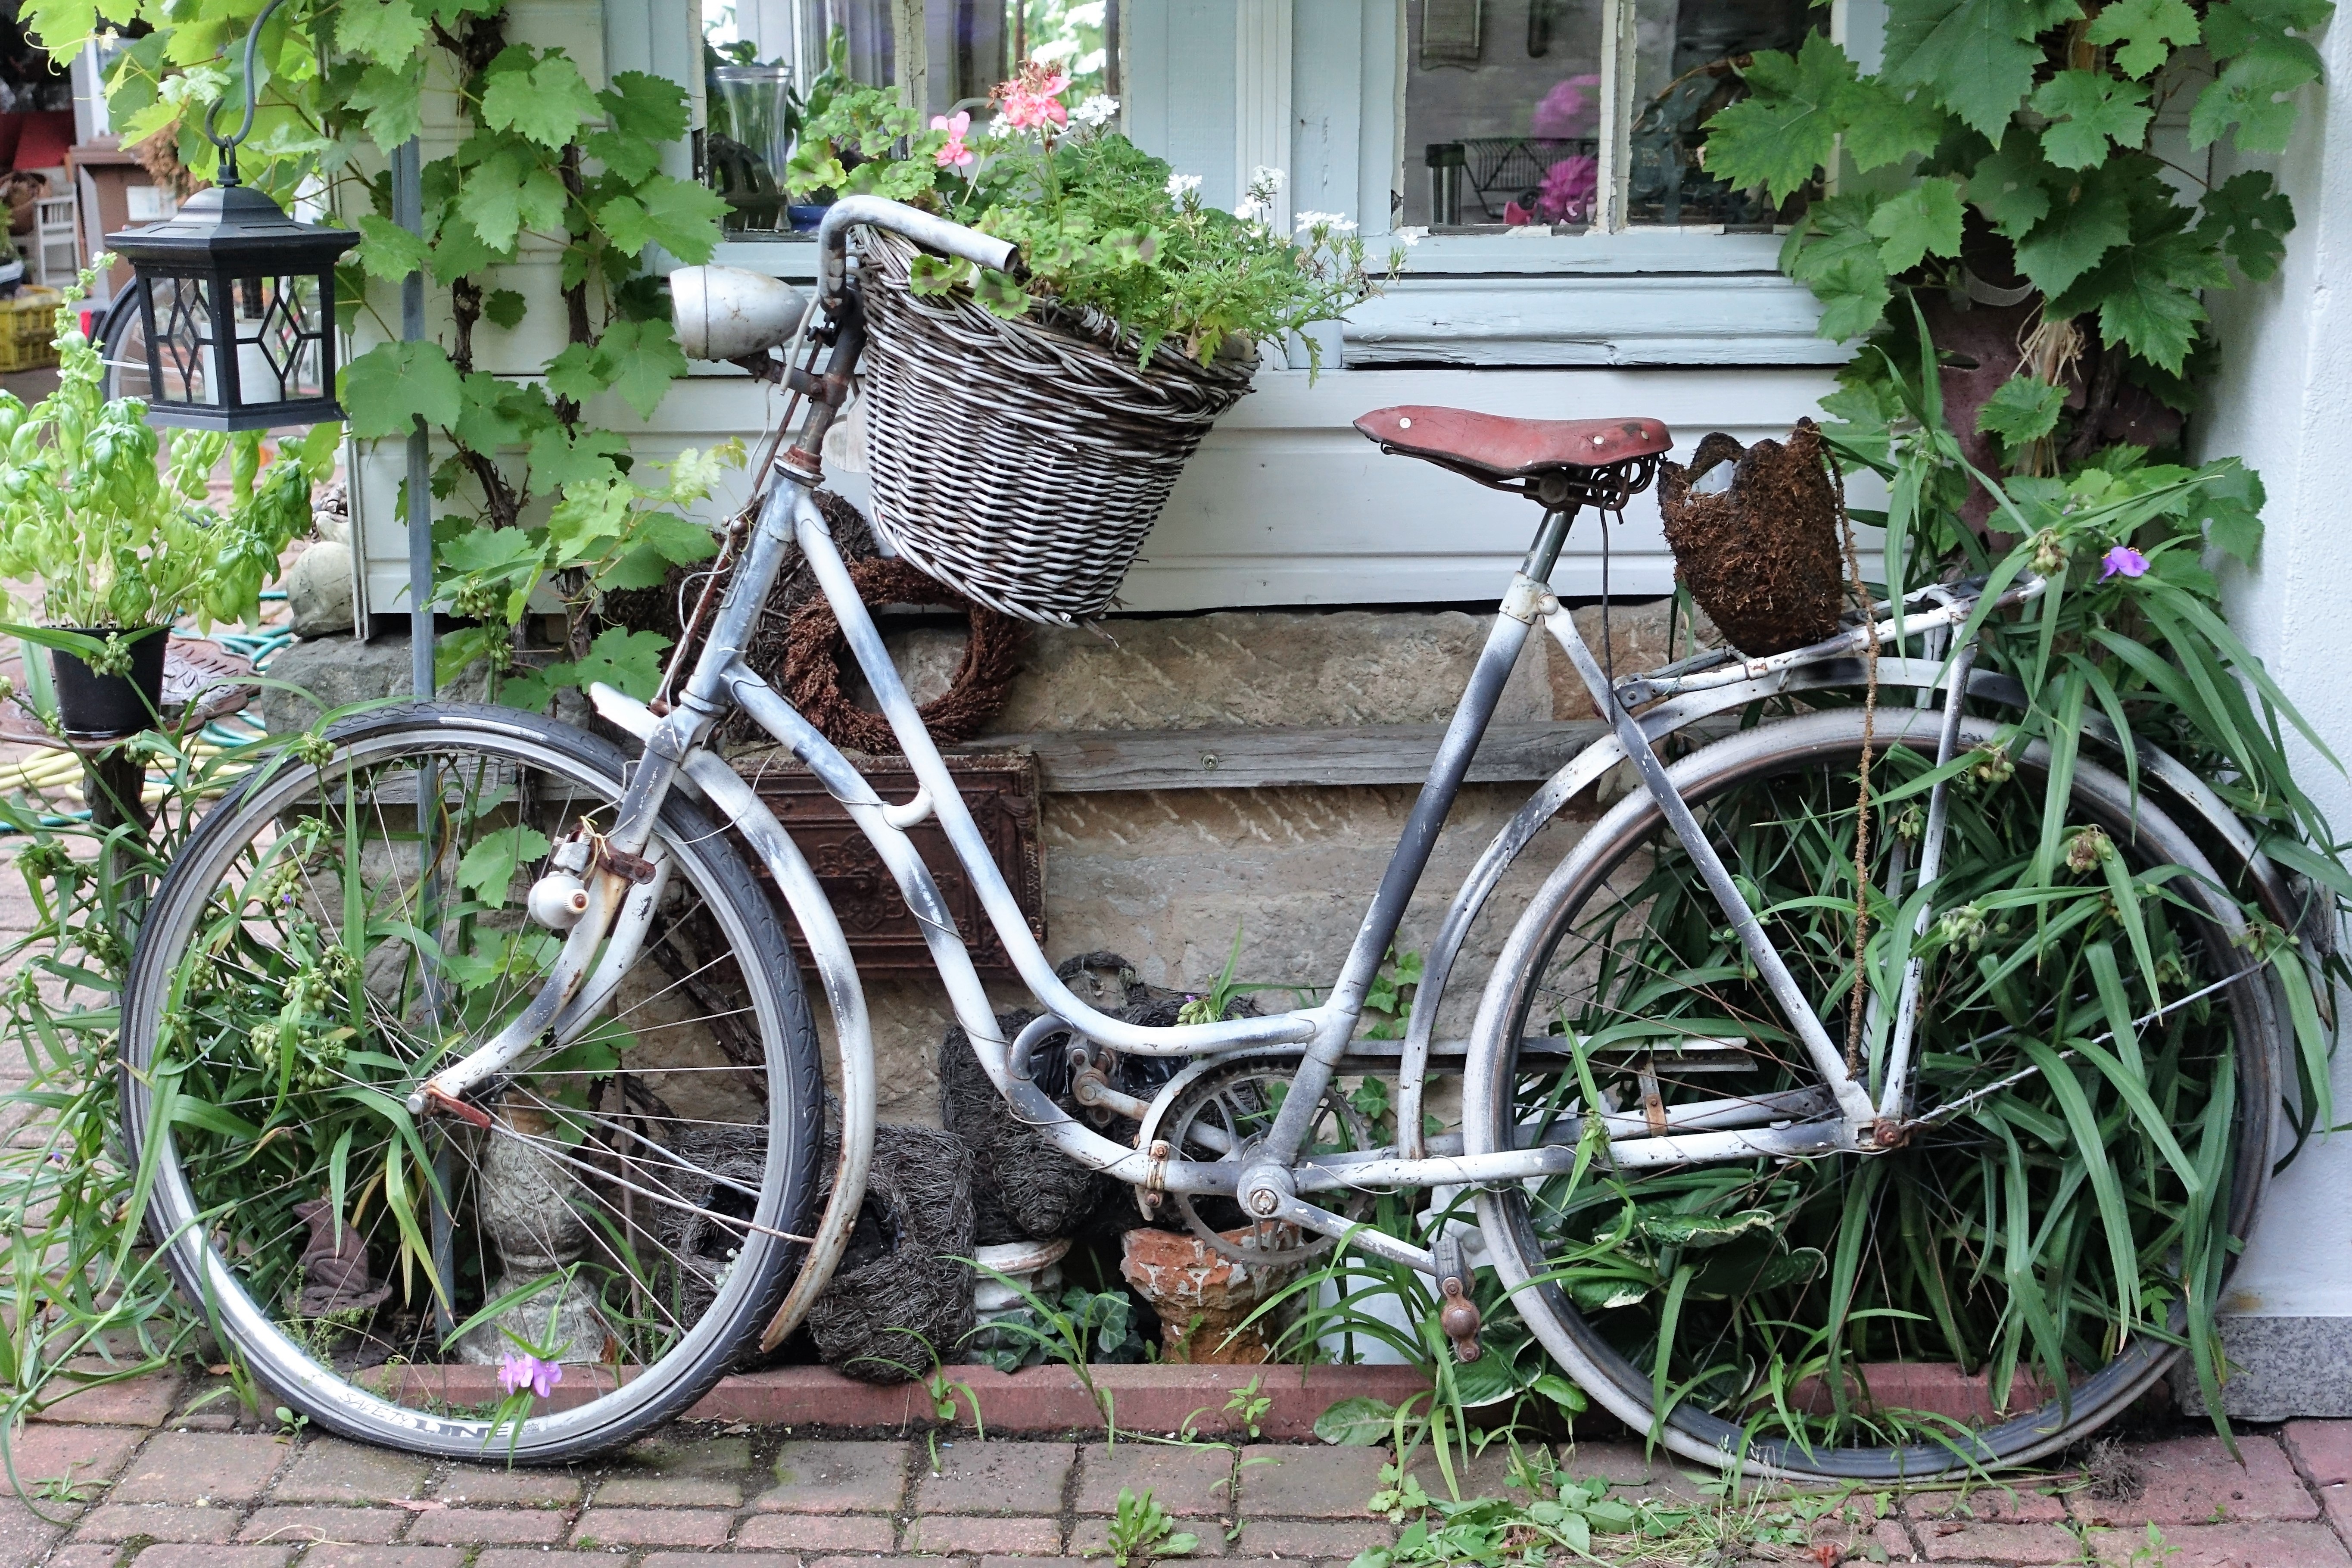
wheel, bicycle, green, vehicle, motorcycle, basket, sports equipment, vines, germany, vintage bike